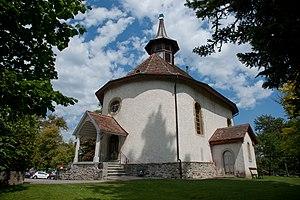
Église réformée d'Oron-la-Ville
Le temple d'Oron-la-Ville, également appelé église réformée d'Oron-la-Ville, est un temple protestant situé dans le village d'Oron-la-Ville, sur le territoire de la commune vaudoise d'Oron, en Suisse.
Oron est une commune suisse du canton de Vaud, située dans le district de Lavaux-Oron. Elle a été formée le 1ᵉʳ janvier 2012, suite à la fusion de dix de ses localités : Bussigny-sur-Oron, Châtillens, Chesalles-sur-Oron, Écoteaux, Les Tavernes, Les Thioleyres, Oron-la-Ville, Oron-le-Châtel, Palézieux et Vuibroye.
Oron-la-Ville est localité et une ancienne commune suisse du canton de Vaud, située dans le district de Lavaux-Oron.